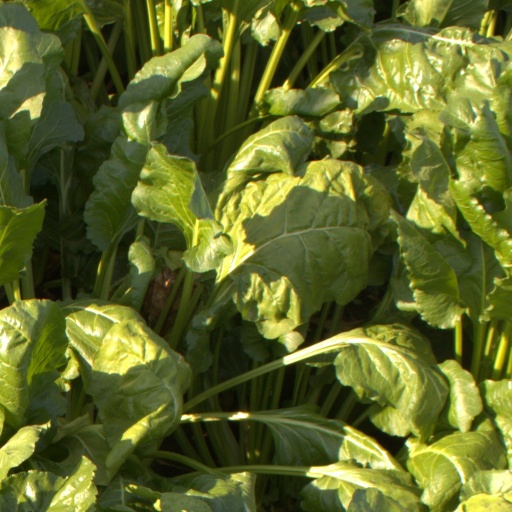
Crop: sugar beet